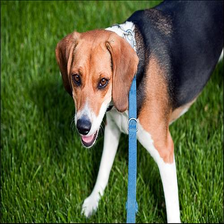
Species: dog
Breed: beagle